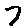
Label: 7